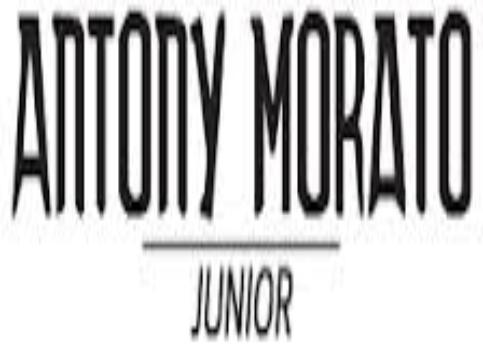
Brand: Antony Morato
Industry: Clothes